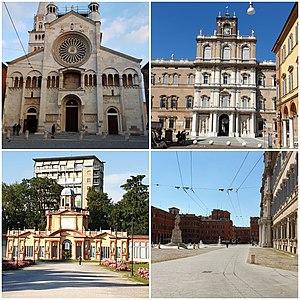
Modène est une ville italienne, chef-lieu de la province du même nom située en Émilie-Romagne. Avec ses 180 000 habitants, Modène est la 21ᵉ ville d’Italie pour ce qui est de la population.